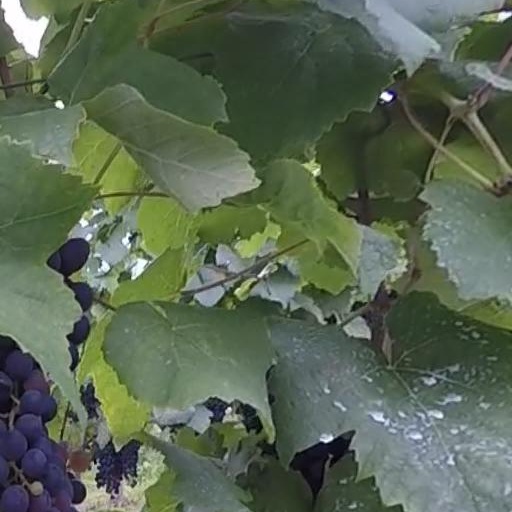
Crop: grape